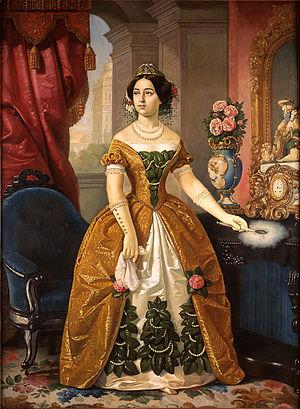
Antonio López de Santa Anna y Pérez de Lebrón, né le 21 février 1794 à Xalapa, l'actuelle capitale de l'État de Veracruz, et mort le 21 juin 1876 à Mexico, est un militaire et homme politique mexicain qui exerça à plusieurs reprises le pouvoir au Mexique en qualité de président de la République.
Dolores Tosta de López de Santa Anna, de son nom de jeune fille María de los Dolores Diega Ignacia Tosta Gómez, est née le 29 juin 1827 à Mexico où elle est décédée le 11 août 1886. Elle était la fille de Bonifacio Tosta Sánchez-Montaño, un riche mineur né à Madrid, et de son épouse, María Manuela Sabina Gomez Palomino, originaire de l'État de Veracruz. Seconde épouse du général mexicain et président à vie, Antonio López de Santa Anna, elle reçoit le titre d’Altesse Sérénissime, lorsque ce dernier s'attribue les pleins pouvoirs.